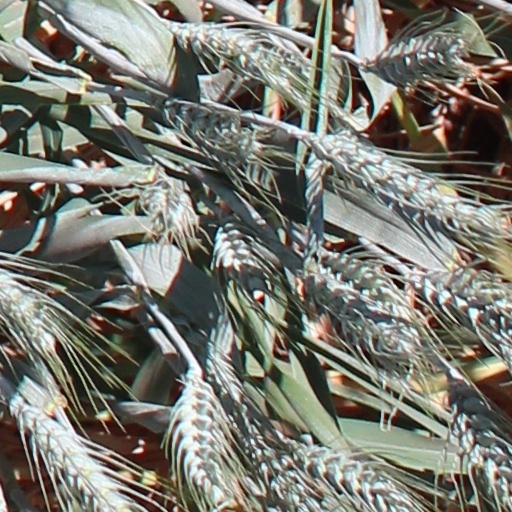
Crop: wheat